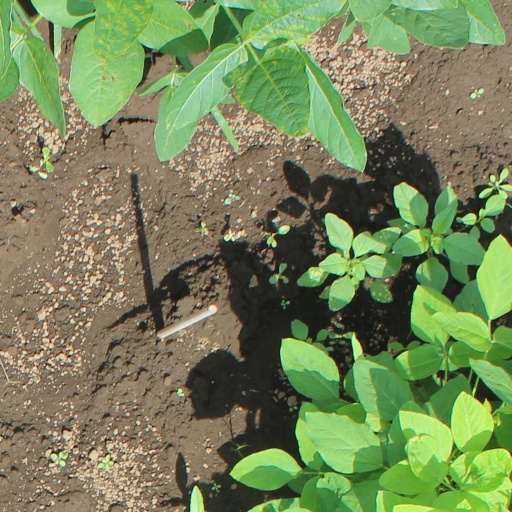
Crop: soybean